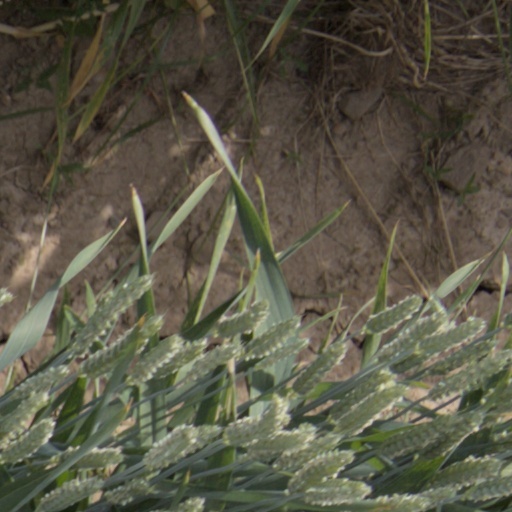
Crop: wheat